Việt Tân

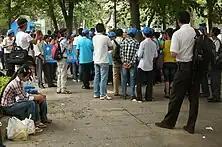
Việt Tân organizes civic action in Hanoi on October 9, 2010

On November 17, 2007, three Việt Tân members, US citizens Nguyen Quoc Quan, a mathematics researcher, and Truong Van Ba, a Hawaiian restaurant owner, and Frenchwoman Nguyen Thi Thanh Van, a contributor to Việt Tân's Radio Chan Troi Moi radio show, were arrested in Ho Chi Minh City. when 20 security officers raided the house. In addition, Thai citizen Somsak Khunmi and two Vietnamese nationals, Nguyen The Vu, a trader, and his brother Nguyen Trong Khiem were also arrested. Three days later, on November 20, 2007, Vietnamese security police arrested Nguyen Viet Trung, a Vietnamese citizen, in Phan Thiết. Born 1979, Nguyen Viet Trung is a businessman and younger brother of Nguyen The Vu.